Leeds City bus station

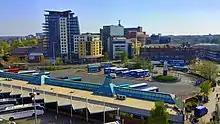
Overview in May 2016

The bus station was opened on 31 August 1938 as Leeds Central bus station. It was built at the same time and in the same style as the Quarry Hill flats. The original bus station was used as the back-drop for the opening credits of Yorkshire Television sitcom "Queenie's Castle".